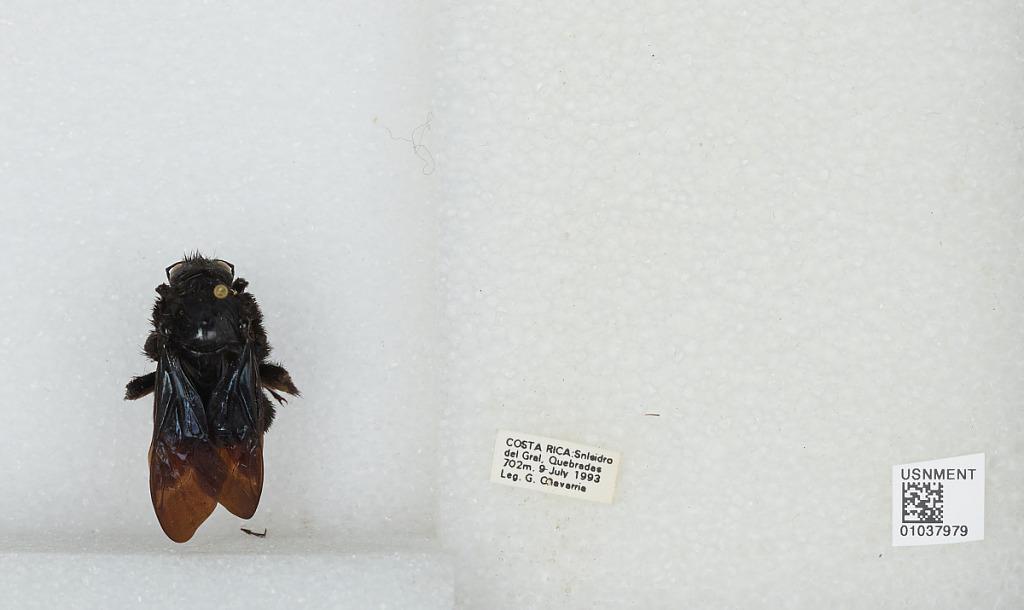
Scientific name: Bombus (Megabombus) pullatus Franklin
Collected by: G. Chavarria
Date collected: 1993-7-9
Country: Costa Rica
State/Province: San Josè
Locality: Quebradas, San Isidro del General